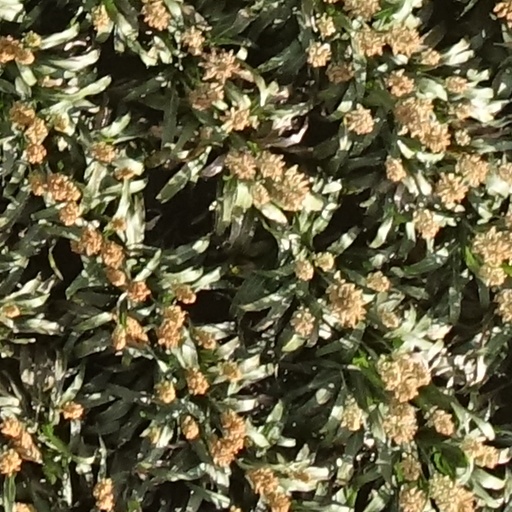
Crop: sorghum